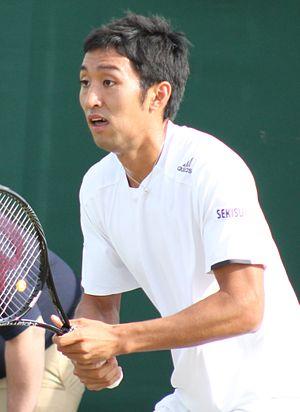
Yasatuka Uchiyama, né le 5 août 1992 à Sapporo, est un joueur de tennis japonais, professionnel depuis 2010.